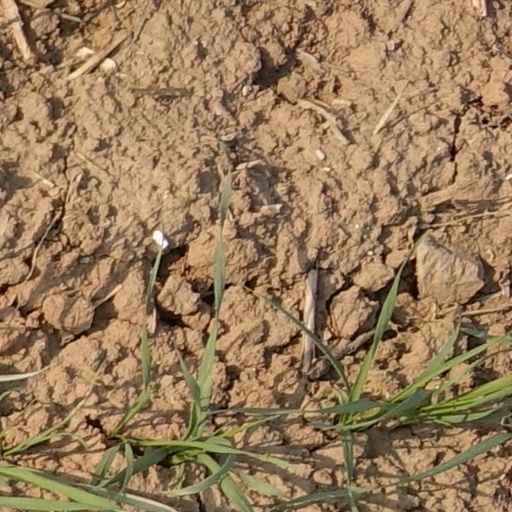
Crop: wheat